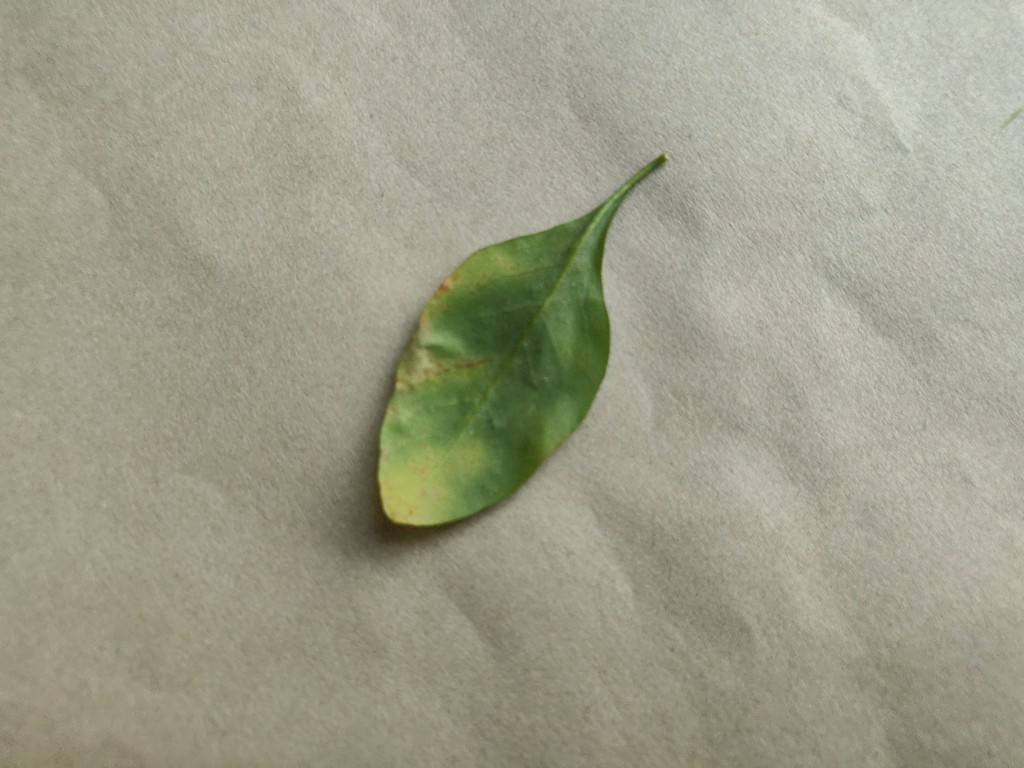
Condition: Unhealthy
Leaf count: single
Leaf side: back